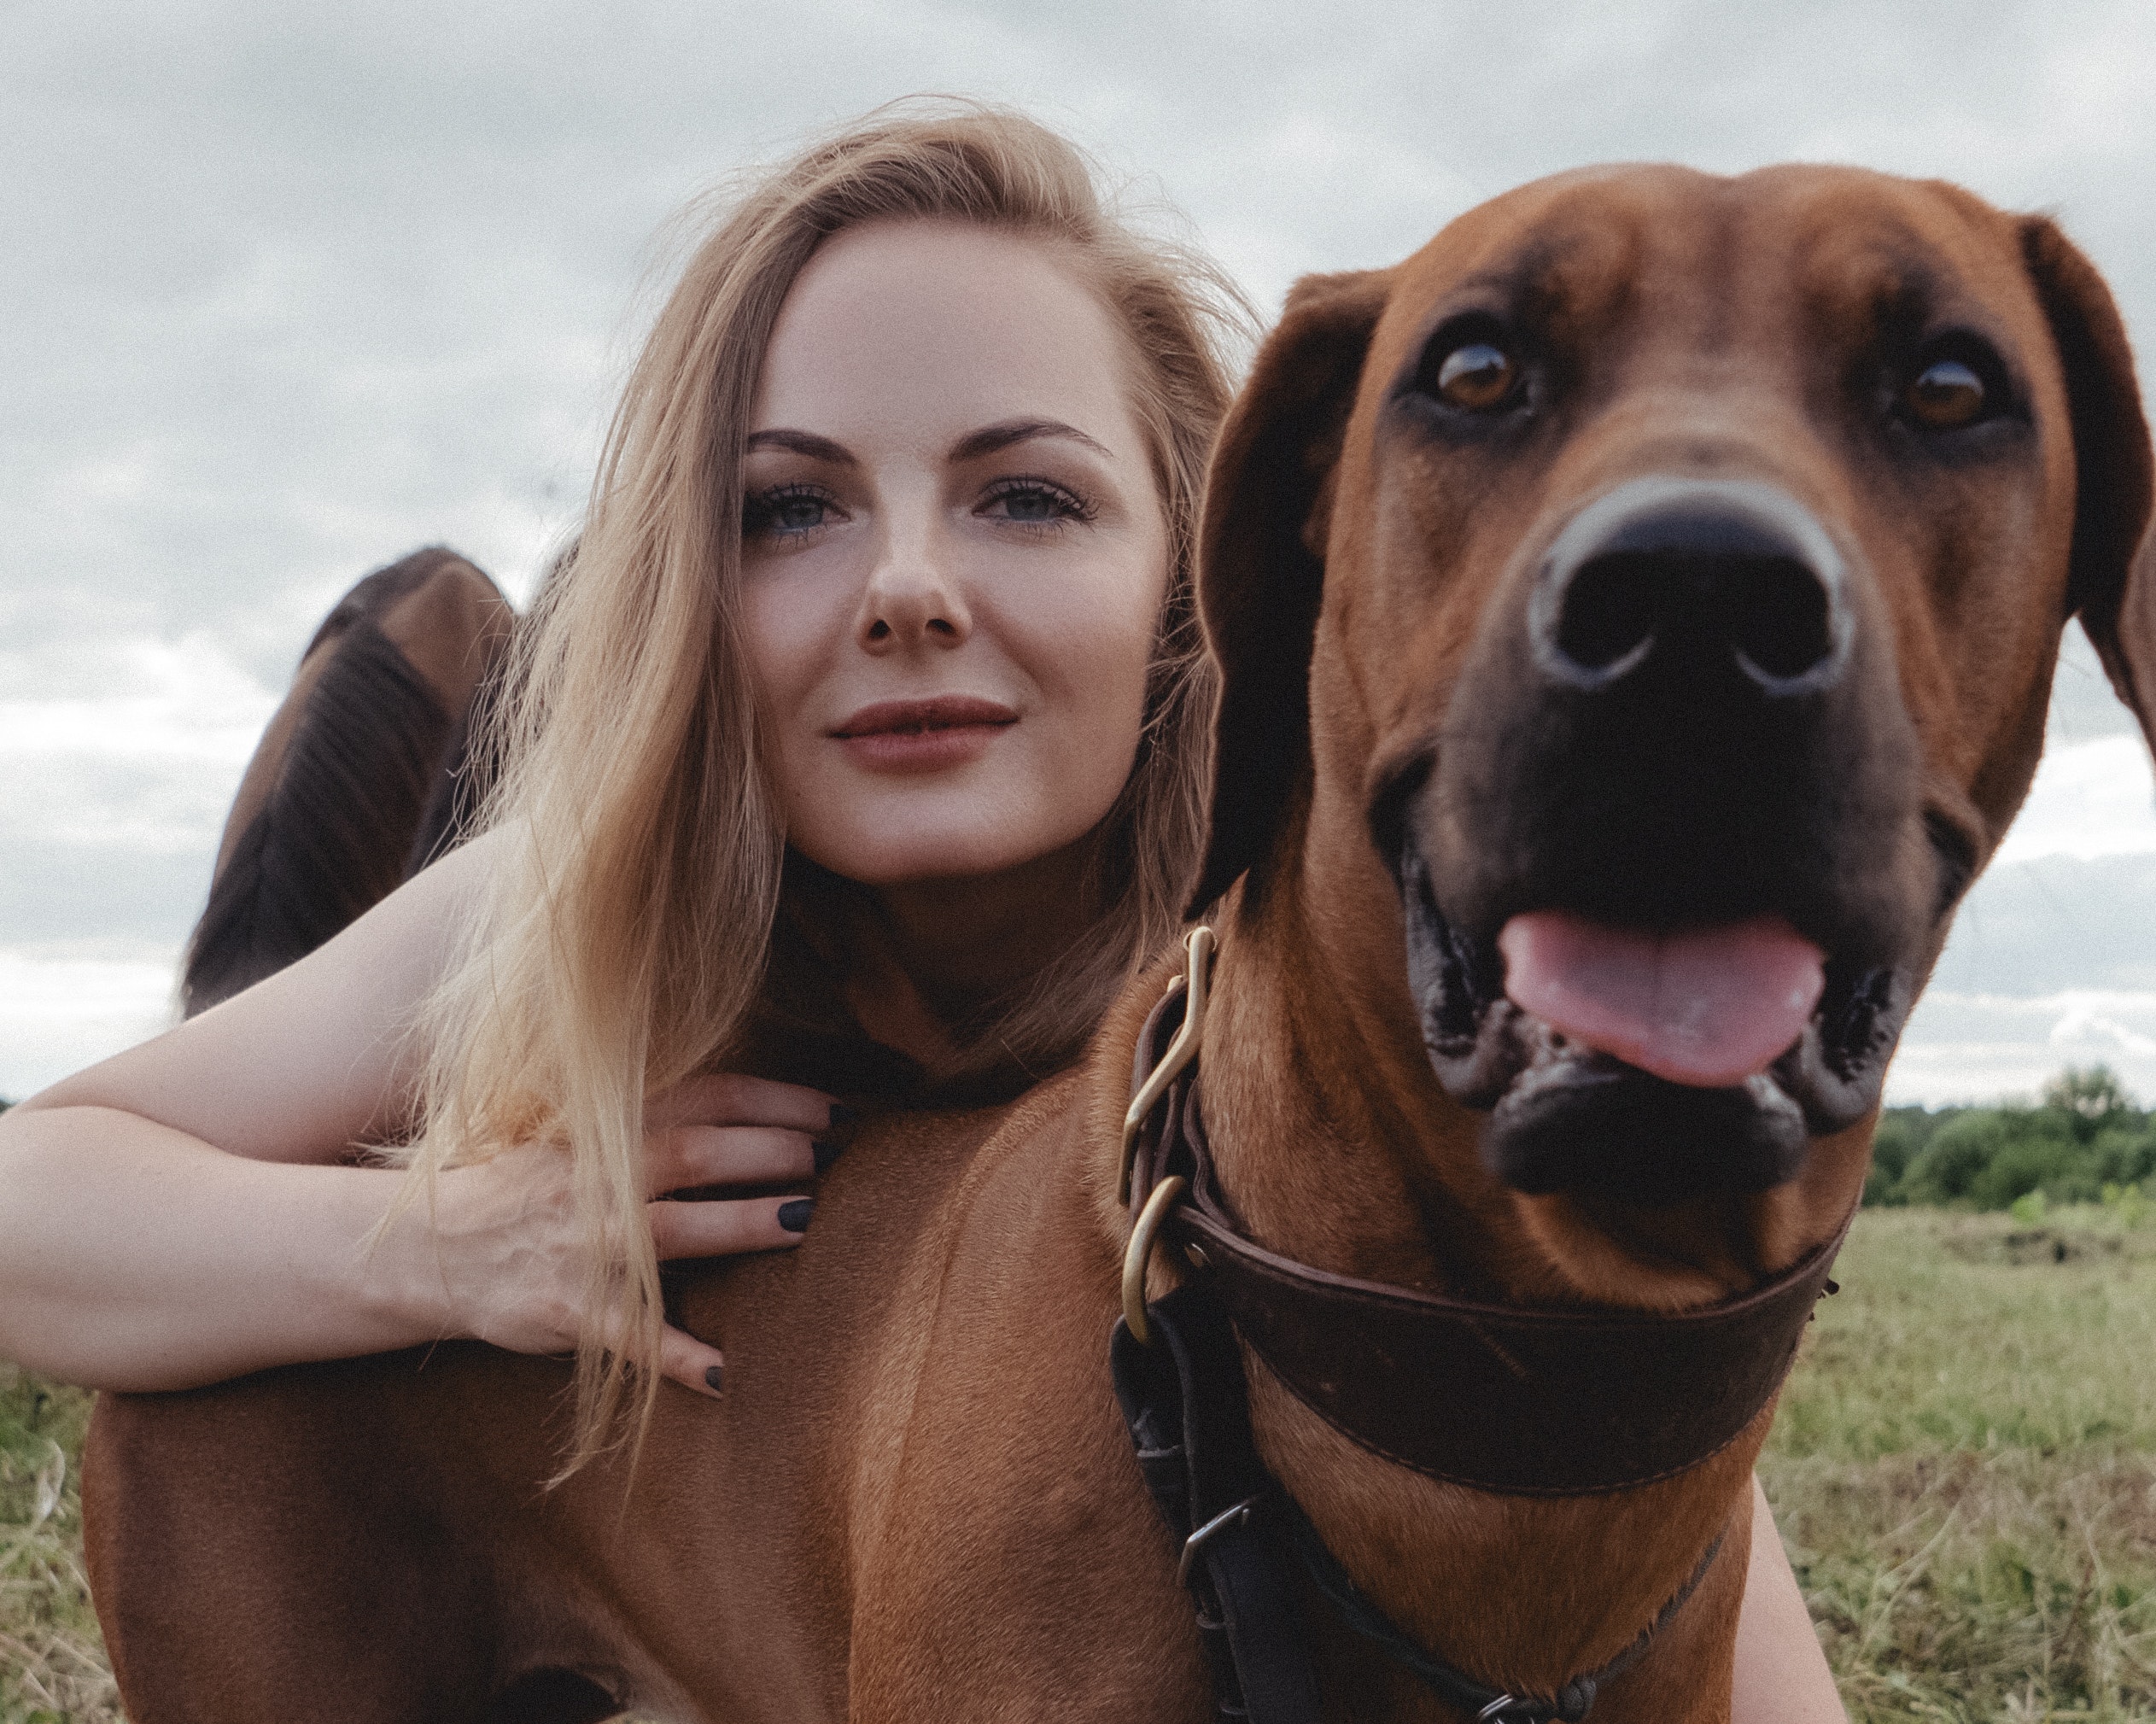
woman, dog, cloud, smile, facial expression, sky, dog breed, carnivore, iris, happy, fawn, plant, flash photography, liver, companion dog, People in nature, snout, working animal, fun, sporting group, dog collar, hound, fur, guard dog, landscape, leisure, working dog, Molosser, canidae, portrait photography, hunting dog